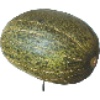
Label: melon_piel_de_sapo